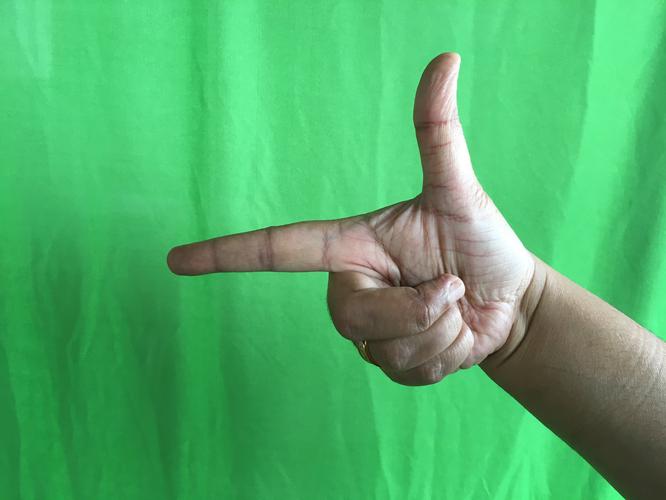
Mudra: Chandrakala
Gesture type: single_hand